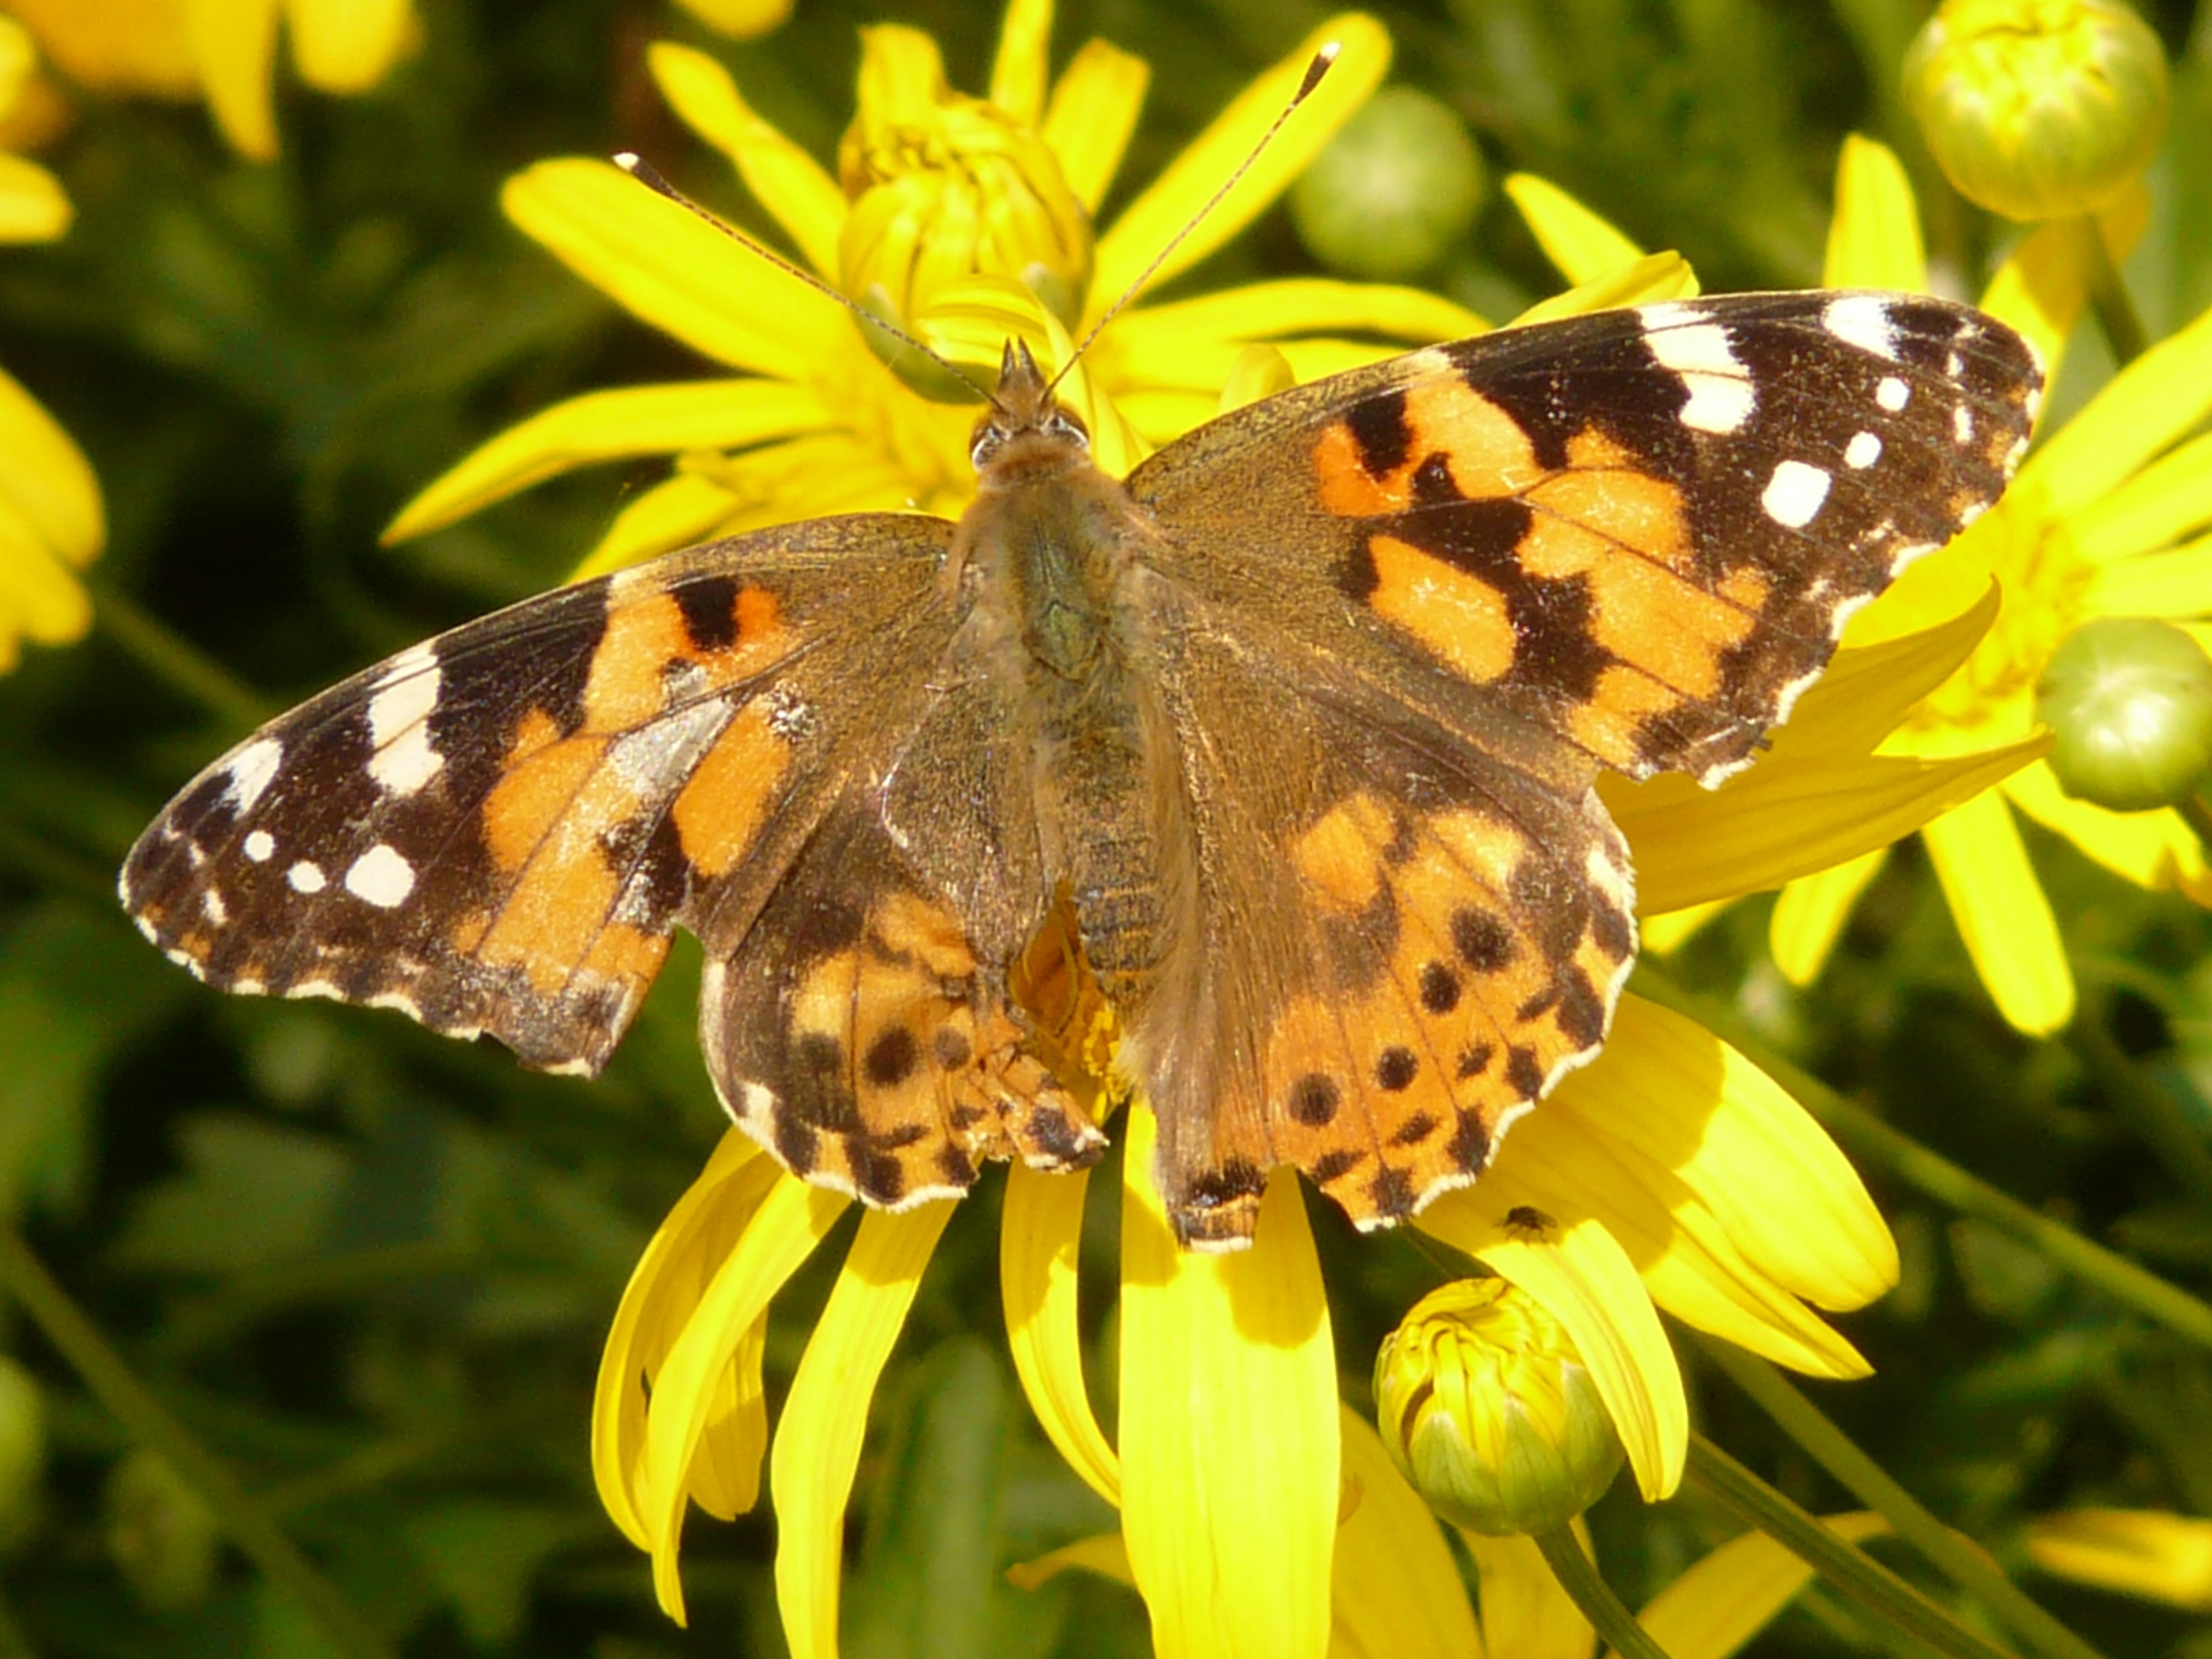
nature, insect, moths and butterflies, yellow, butterfly, flower, fauna, flora, nectar, lycaenid, botany, invertebrate, plant, macro photography, wildlife, brush footed butterfly, arthropod, colias, pollinator